Describe the emotion expressed in this image:  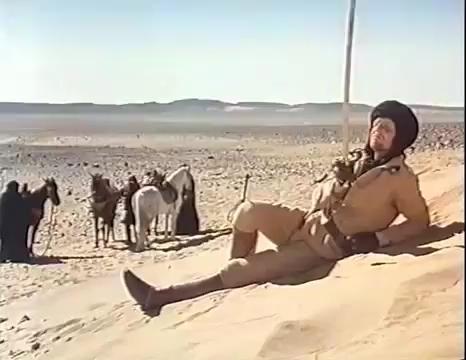
This person displays Suffering, valence and arousal with moderate intensity.